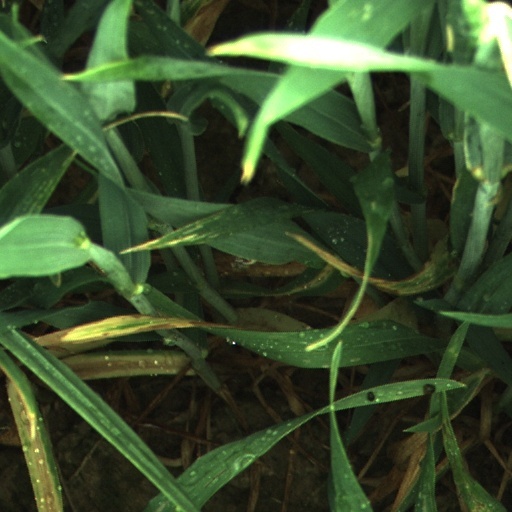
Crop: wheat